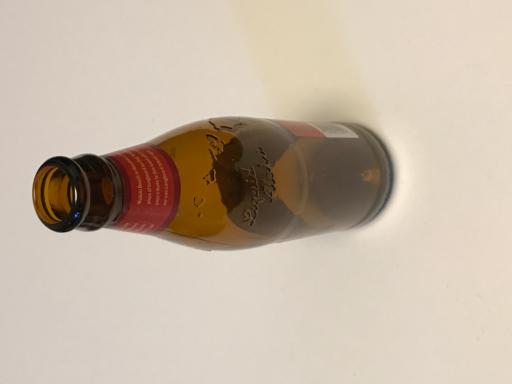
Label: glass